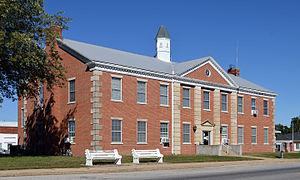
Le comté de Schuyler est un comté du Missouri aux États-Unis. Le siège du comté se situe à Lancaster. Le comté date de 1843 et il fut nommé en hommage au général et sénateur Philip Schuyler. Au recensement de 2000, la population était constituée de 4.170 individus.